2023 heat waves

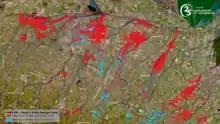
The extent of the Emilia-Romagna floods on 18–20 May 2023.

A major extended heatwave affecting most of Europe through mid-July was named "Cerberus" by the Italian Meteorological Society and brought record temperatures into the Arctic.